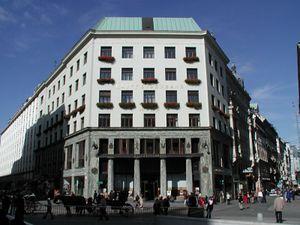
Karl Kraus est un écrivain autrichien né le 28 avril 1874 à Gitschin et mort le 12 juin 1936 à Vienne, ville dans laquelle il a vécu la plupart de sa vie.